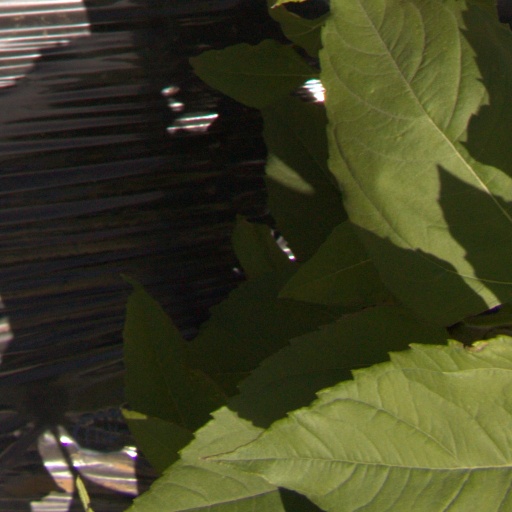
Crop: Jerusalem artichoke